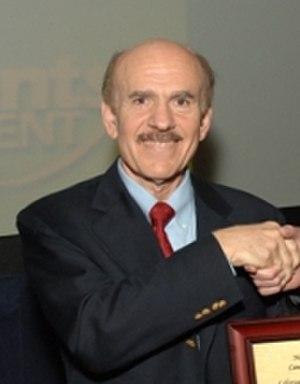
Lou J. Ignarro est un pharmacologiste américain, né en 1941 à Brooklyn.